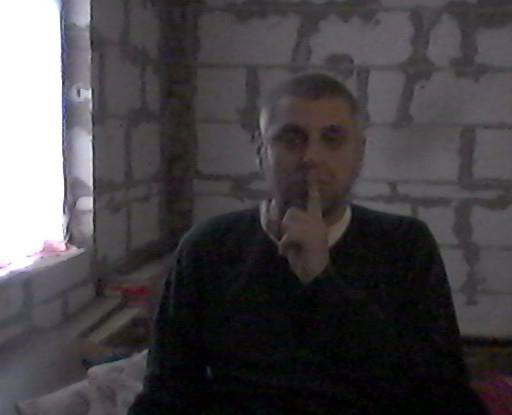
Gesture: mute